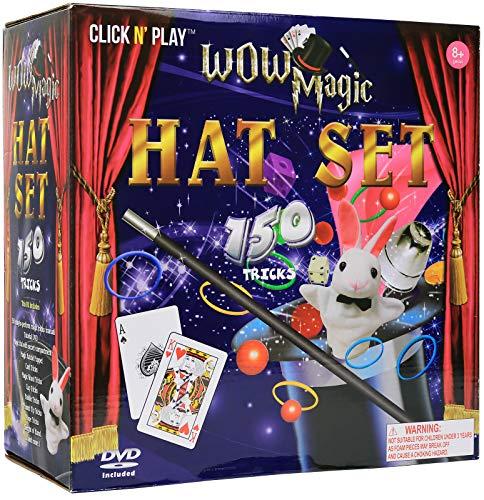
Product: Click N' Play Magician Dress Up Magic Tricks Set for Kids Over 150 Tricks Includes Manual & DVD Tutorial
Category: Toys & Games | Novelty & Gag Toys | Magic Kits & Accessories
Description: Over 150 easy to perform Magic tricks with a step by step illustrated manual and DVD tutorial included.
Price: $18.99
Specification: ProductDimensions:11x11x5inches|ItemWeight:1.4pounds|ShippingWeight:1.4pounds(Viewshippingratesandpolicies)|ASIN:B07JMZH2ZZ|Itemmodelnumber:B07JMZH2ZZ|Manufacturerrecommendedage:36months-10years